Athens

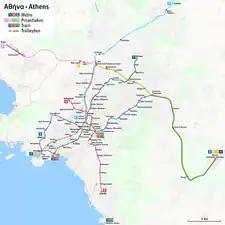
Athens railways network (Metro, Suburban Railway and Tram)

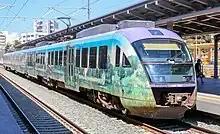
Suburban rail (Proastiakos)

The Athens Metropolitan Area consists of 58 densely populated municipalities, sprawling around the Municipality of Athens (the City Centre) in virtually all directions. For the Athenians, all the urban municipalities surrounding the City Centre are called suburbs. According to their geographic location in relation to the City of Athens, the suburbs are divided into four zones; the northern suburbs (including Agios Stefanos, Dionysos, Ekali, Nea Erythraia, Kifissia, Kryoneri, Maroussi, Pefki, Lykovrysi, Metamorfosi, Nea Ionia, Nea Filadelfeia, Irakleio, Vrilissia, Melissia, Penteli, Chalandri, Agia Paraskevi, Gerakas, Pallini, Galatsi, Psychiko and Filothei); the southern suburbs (including Alimos, Nea Smyrni, Moschato, Tavros, Agios Ioannis Renti, Kallithea, Piraeus, Agios Dimitrios, Palaio Faliro, Elliniko, Glyfada, Lagonisi, Saronida, Argyroupoli, Ilioupoli, Varkiza, Voula, Vari and Vouliagmeni); the eastern suburbs (including Zografou, Dafni, Vyronas, Kaisariani, Cholargos and Papagou); and the western suburbs (including Peristeri, Ilion, Egaleo, Koridallos, Agia Varvara, Keratsini, Perama, Nikaia, Drapetsona, Chaidari, Petroupoli, Agioi Anargyroi, Ano Liosia, Aspropyrgos, Eleusina, Acharnes and Kamatero).